Enfield-Allday

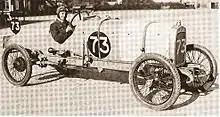
Enfield-Allday 10/20 based racing car

With a great deal of money spent on development and no sales to show for it something had to be done quickly and Bertelli was appointed Works Manager. He designed a conventional car with an in-line four cylinder 1488 cc engine with three speed transmission which was launched as the 10/20 hp. The coachwork was built by Gus's brother Enrico "Harry" Bertelli who would later built bodies for Aston Martin. An entry was made in the 1924 Tourist trophy race without success. The car was however too expensive with a chassis-only price of £500 and complete cars from £575. In 1923 the engine was enlarged to 1750 cc and a four speed gearbox fitted and the name changed to the 12/30 at a lower price of £450. Only about 100 cars were made before the company went into liquidation in January 1923.